Dark media

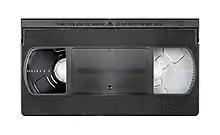
The VHS cassette in the Japanese horror film "Ring" is an example of a dark medium.

Dark media are a type of media outlined by American philosopher Eugene Thacker to describe technologies that mediate between the natural and supernatural, most commonly found in the horror genre.